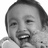
Emotion: happy